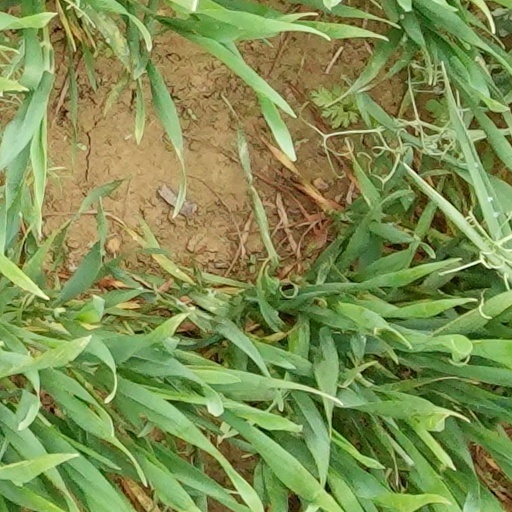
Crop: wheat